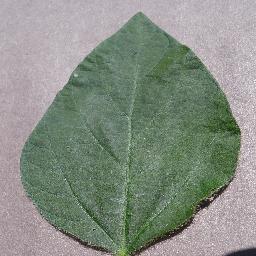
Label: Soybean___healthy